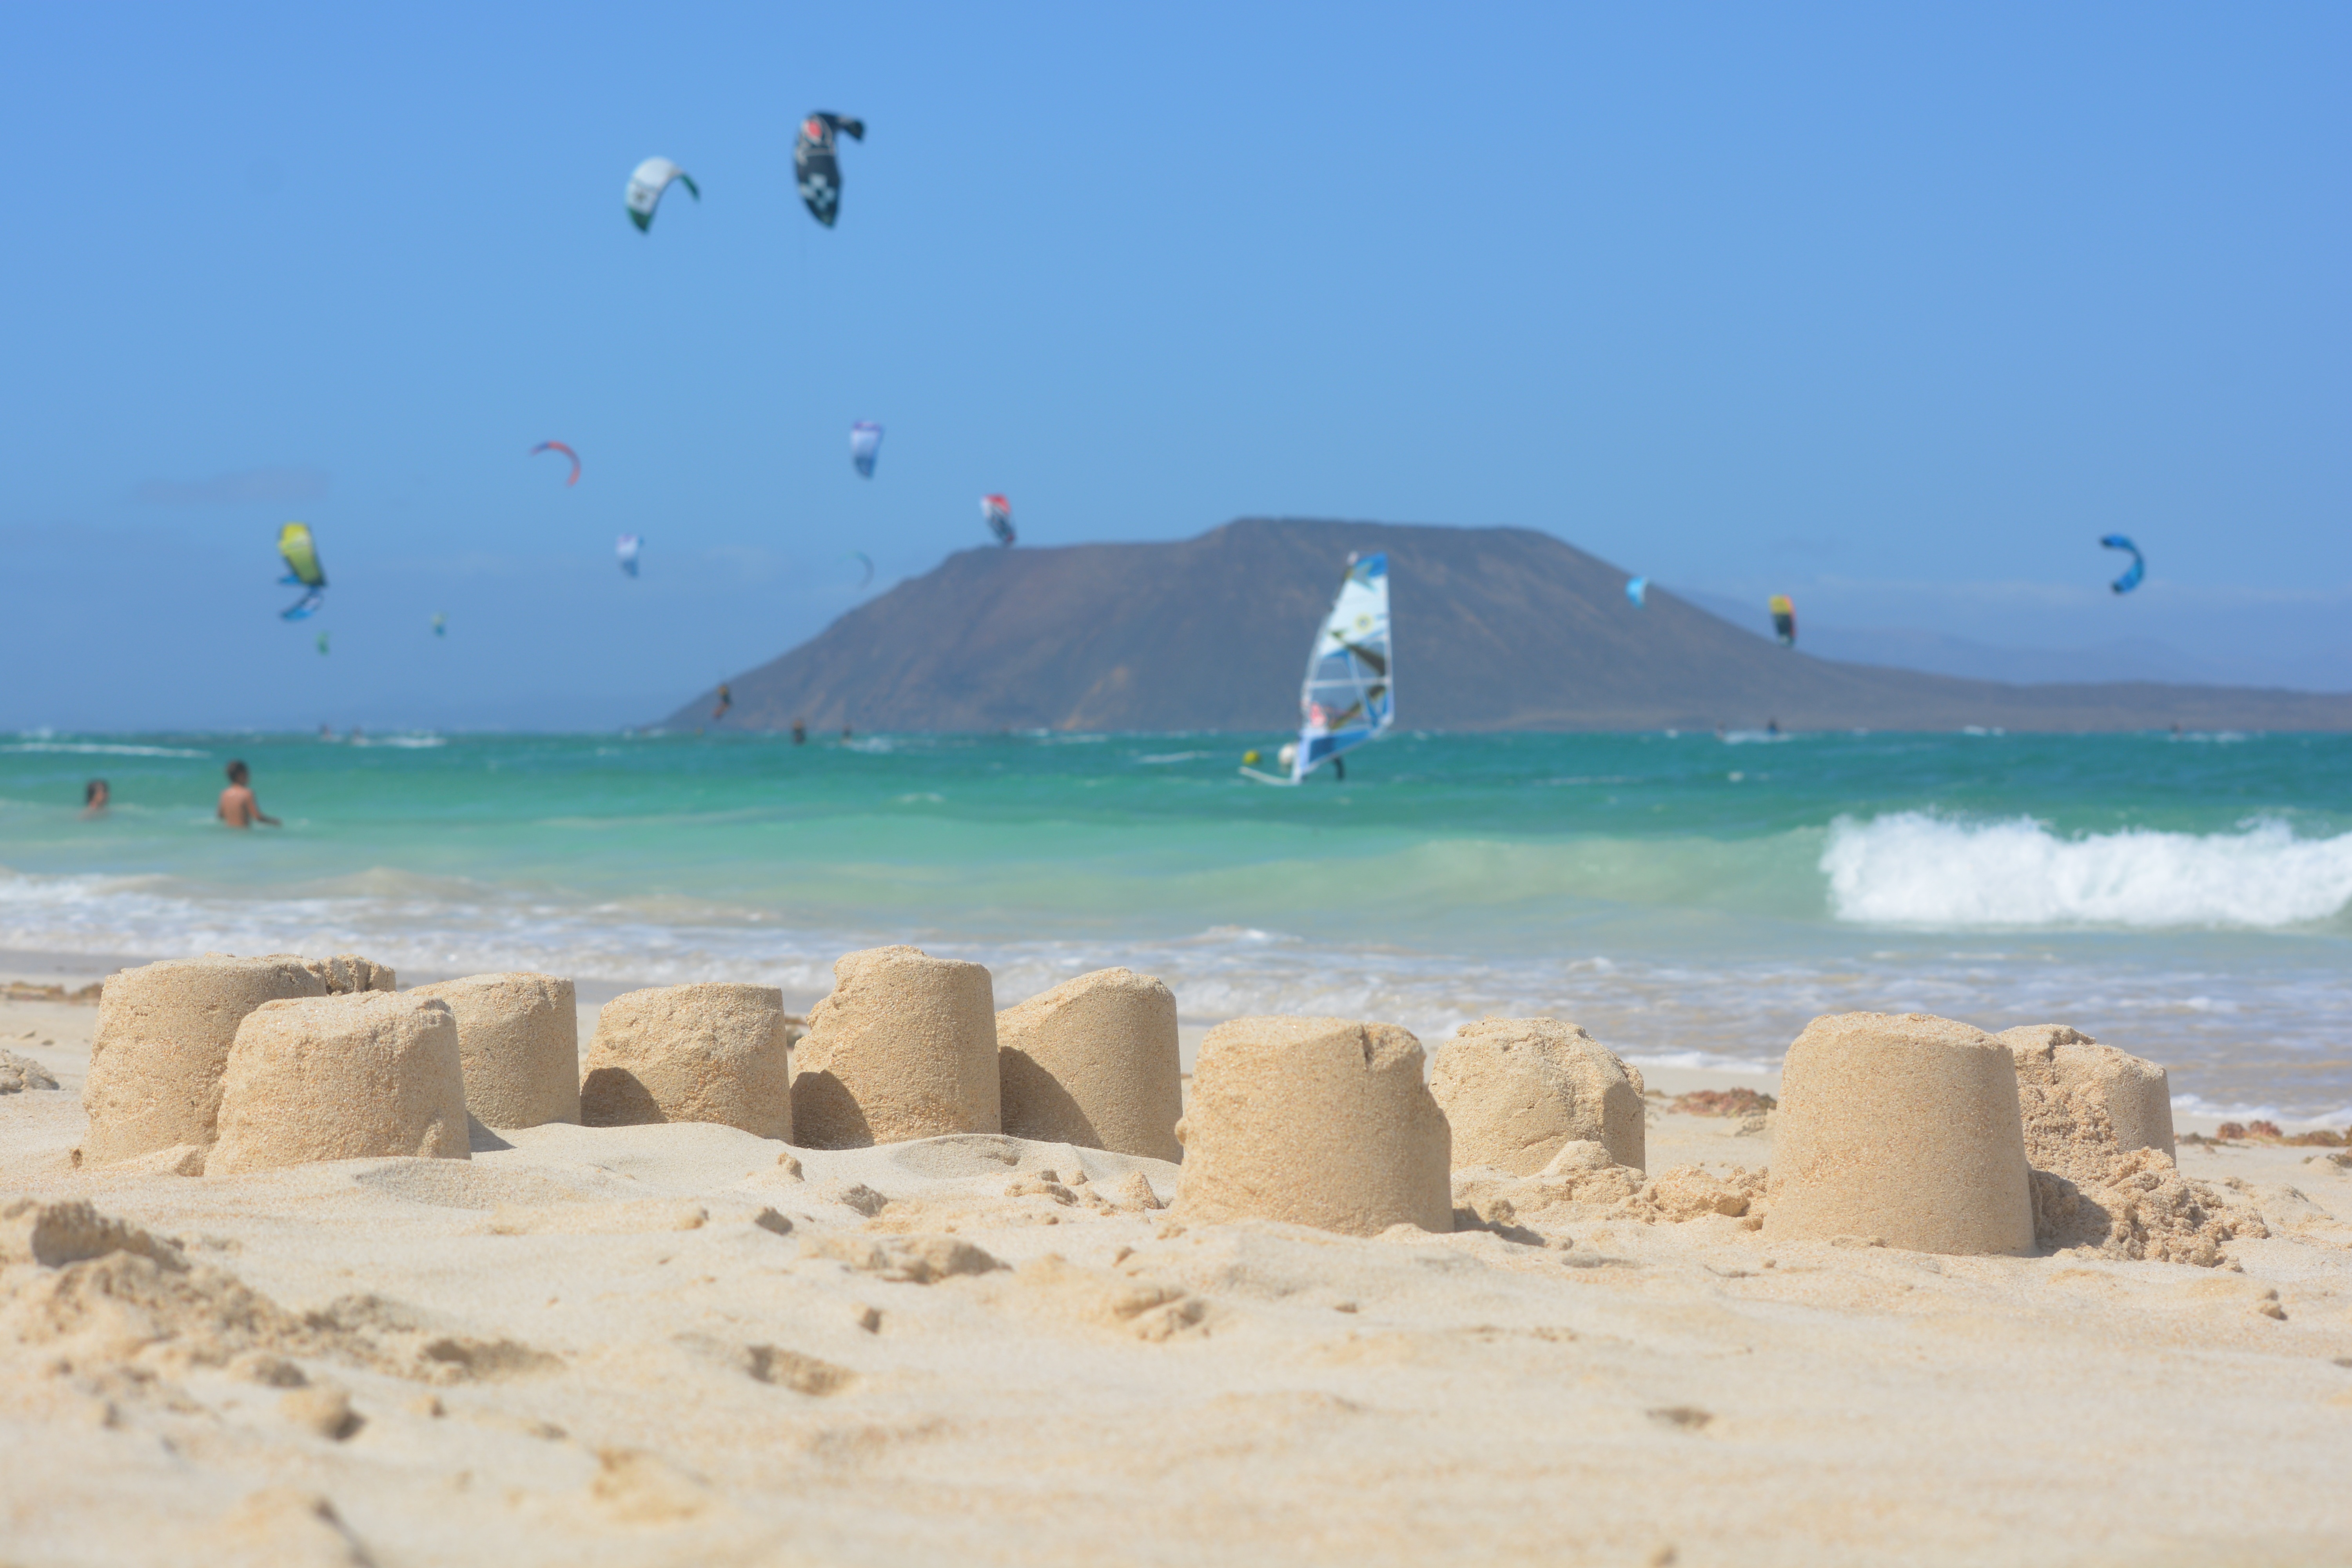
beach, landscape, sea, coast, nature, sand, ocean, shore, view, travel, holiday, terrain, toy, sand castle, waves, relaxation, sports, cape, fuerteventura, corralejo, natural environment, wind wave, kite sports, isla de lobos